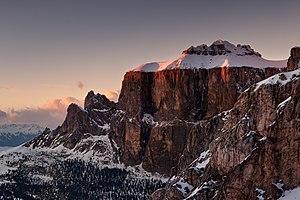
Piz Ciavazes à droite et Torri del Sella à gauche, deux montagnes du Gruppo del Stella, dans le massif des Dolomites, en Italie. Italiano: Gruppo del Sella, Piz Ciavazes, Torri del Sella